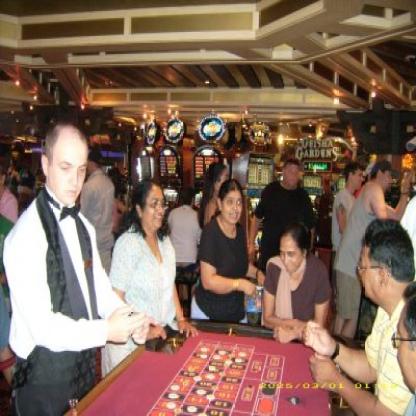
Scene: Indoor